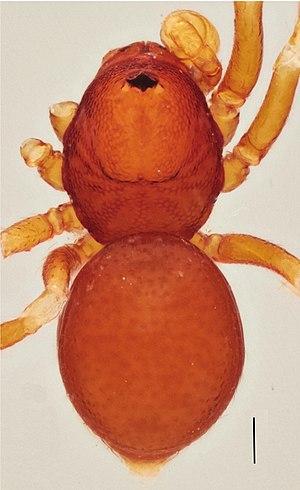
Ablemma contrita
Ablemma contrita est une espèce d'araignées aranéomorphes de la famille des Tetrablemmidae.